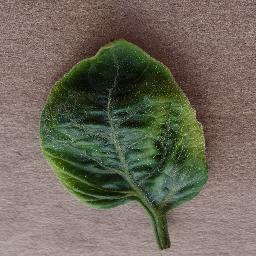
Label: Tomato___Tomato_Yellow_Leaf_Curl_Virus